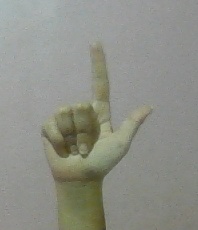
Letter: laam